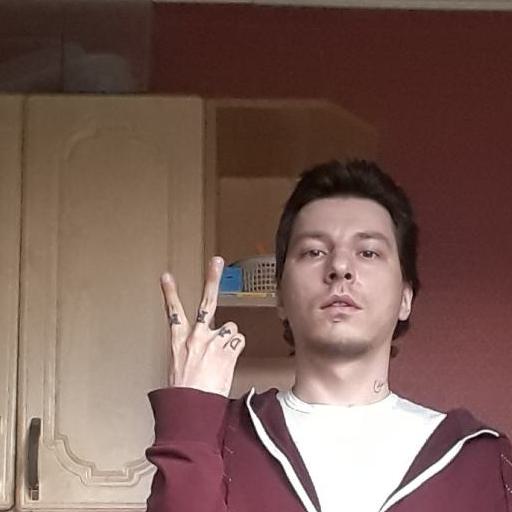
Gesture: peace_inverted